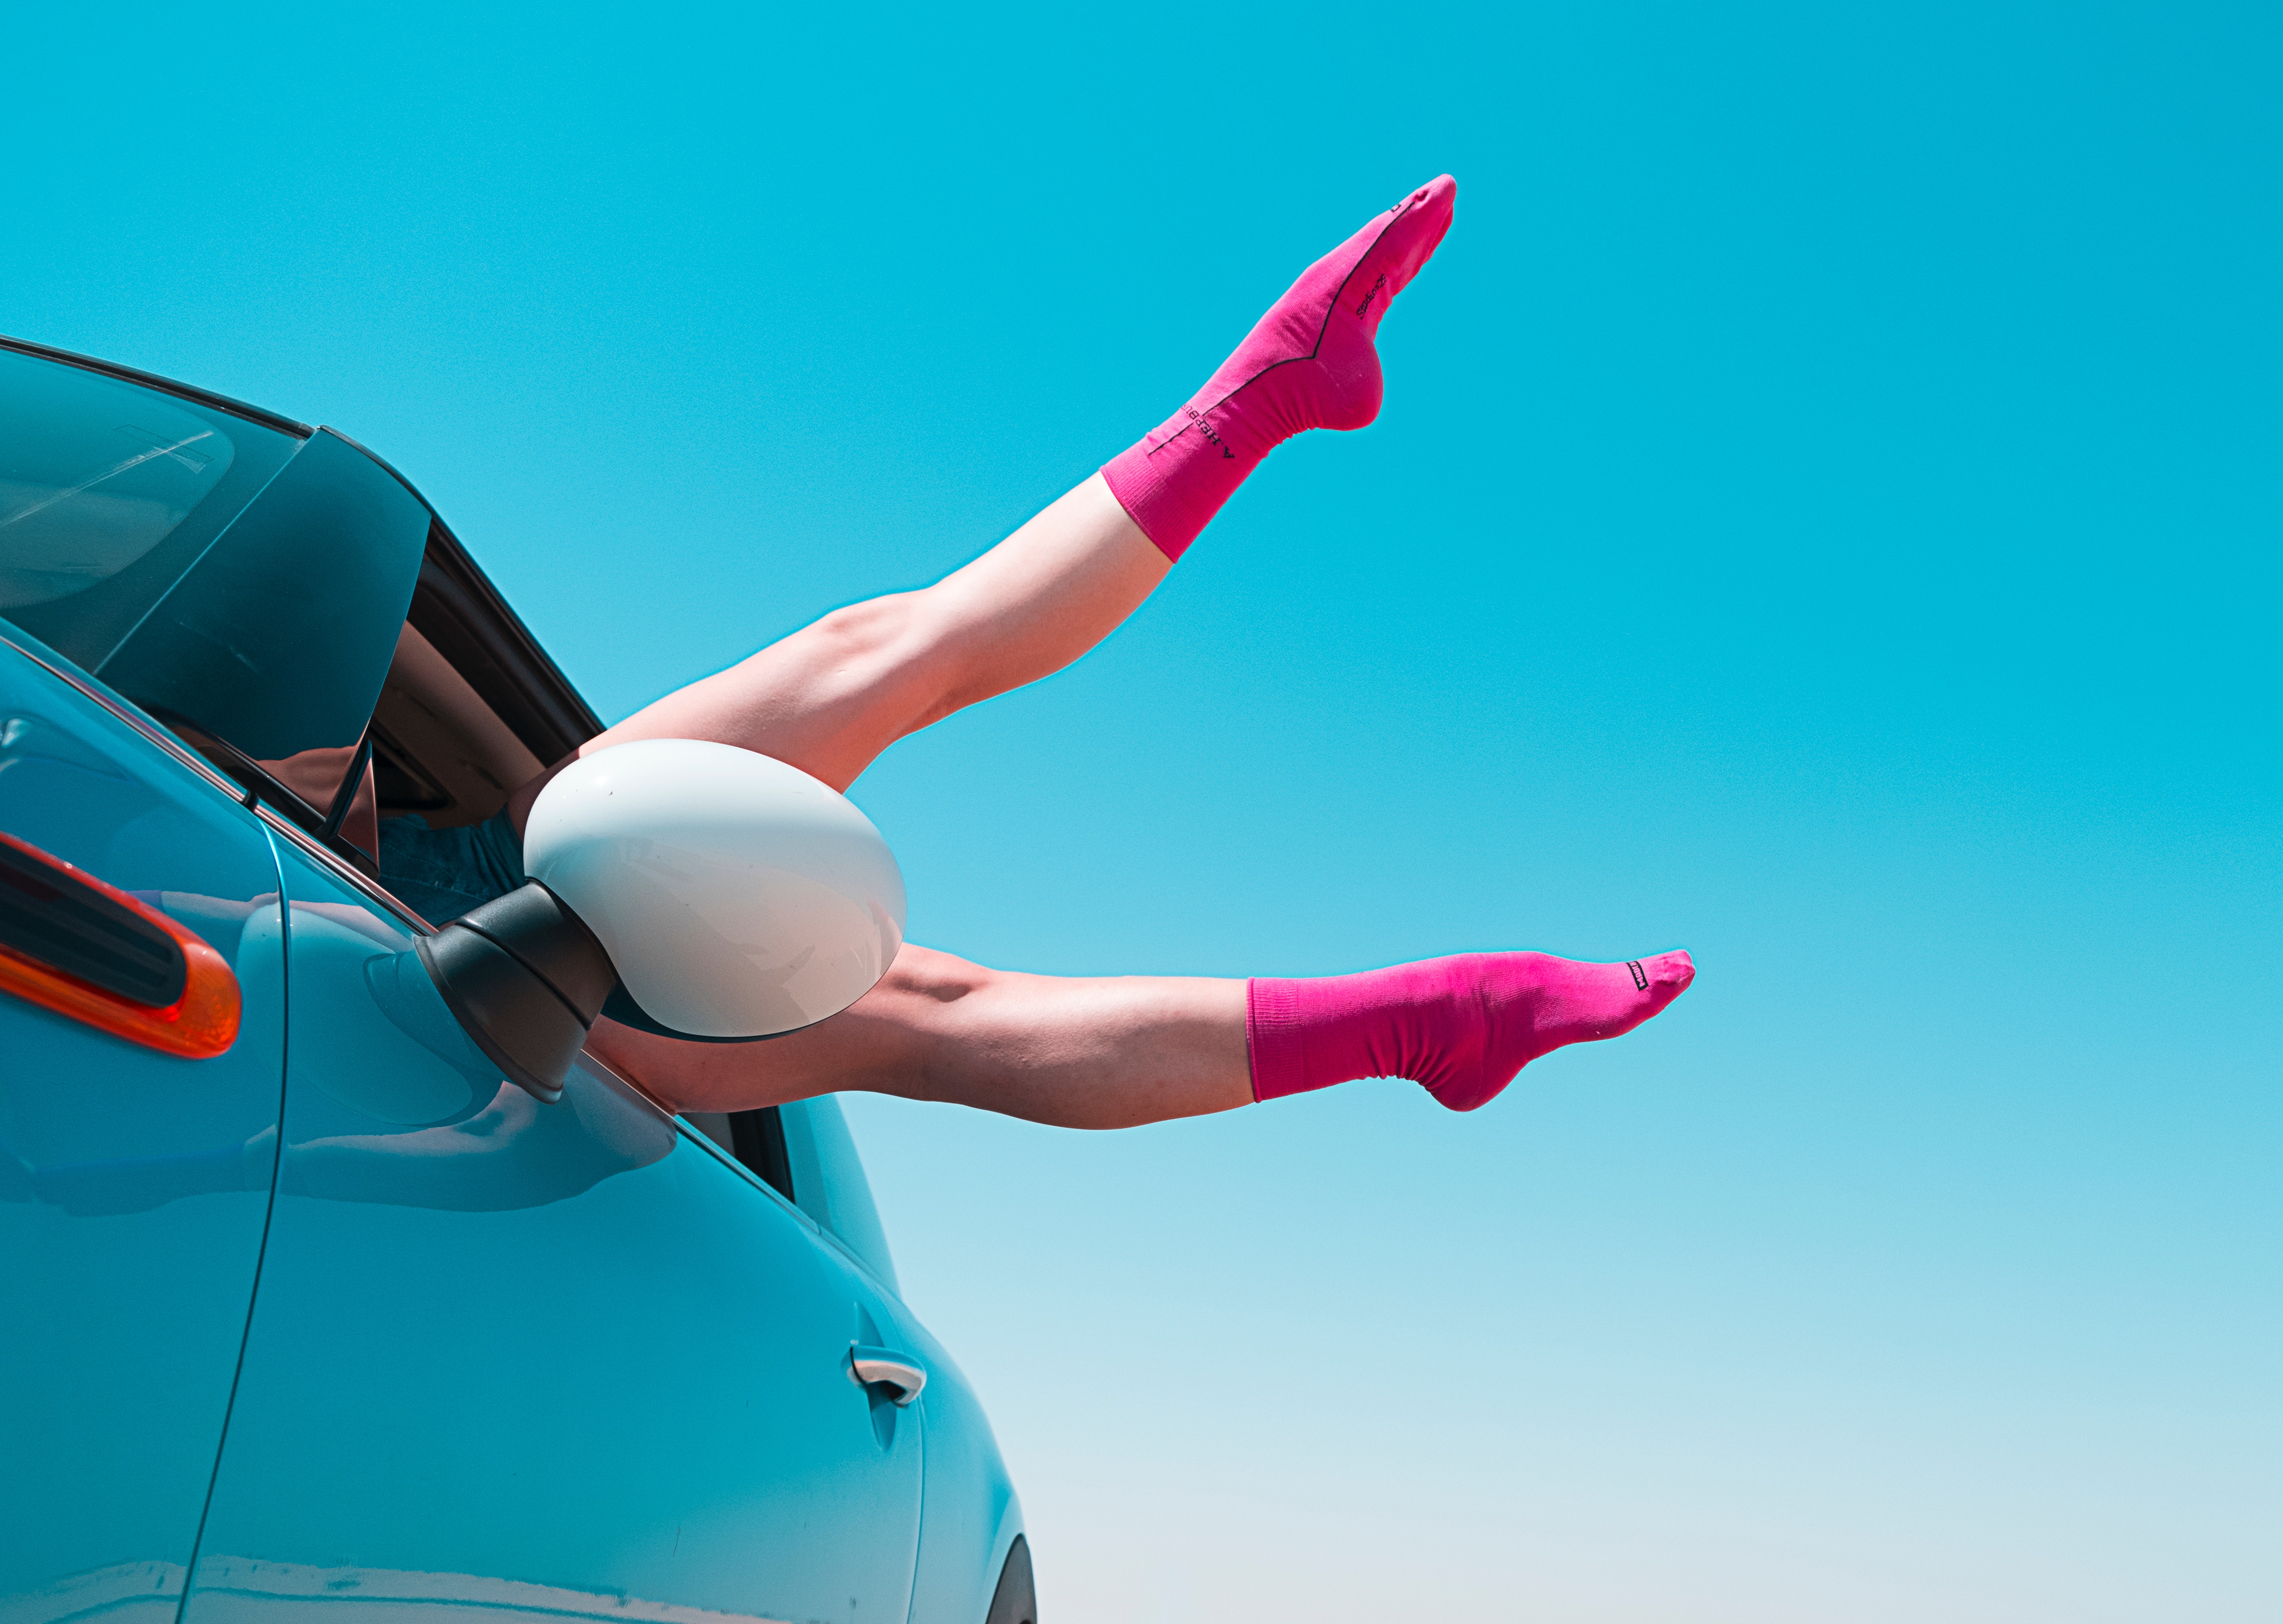
blue, turquoise, vehicle door, vehicle